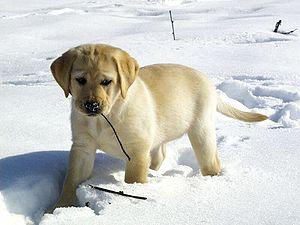
Handi'chiens — anciennement Association nationale d'éducation de chiens d'assistance pour personnes handicapées, ANECAH — est une association reconnue d'utilité publique française dont l'objectif vise à former et à remettre gratuitement des service dogs communément appelés en France chien d'assistance. Ces chiens reçoivent une éducation spécifique afin de pouvoir aider dans leur vie quotidienne leurs maîtres, lesquels se trouvent en situation de handicap mental ou physique ou psychique sans déficience majeure de l'acuité visuelle.